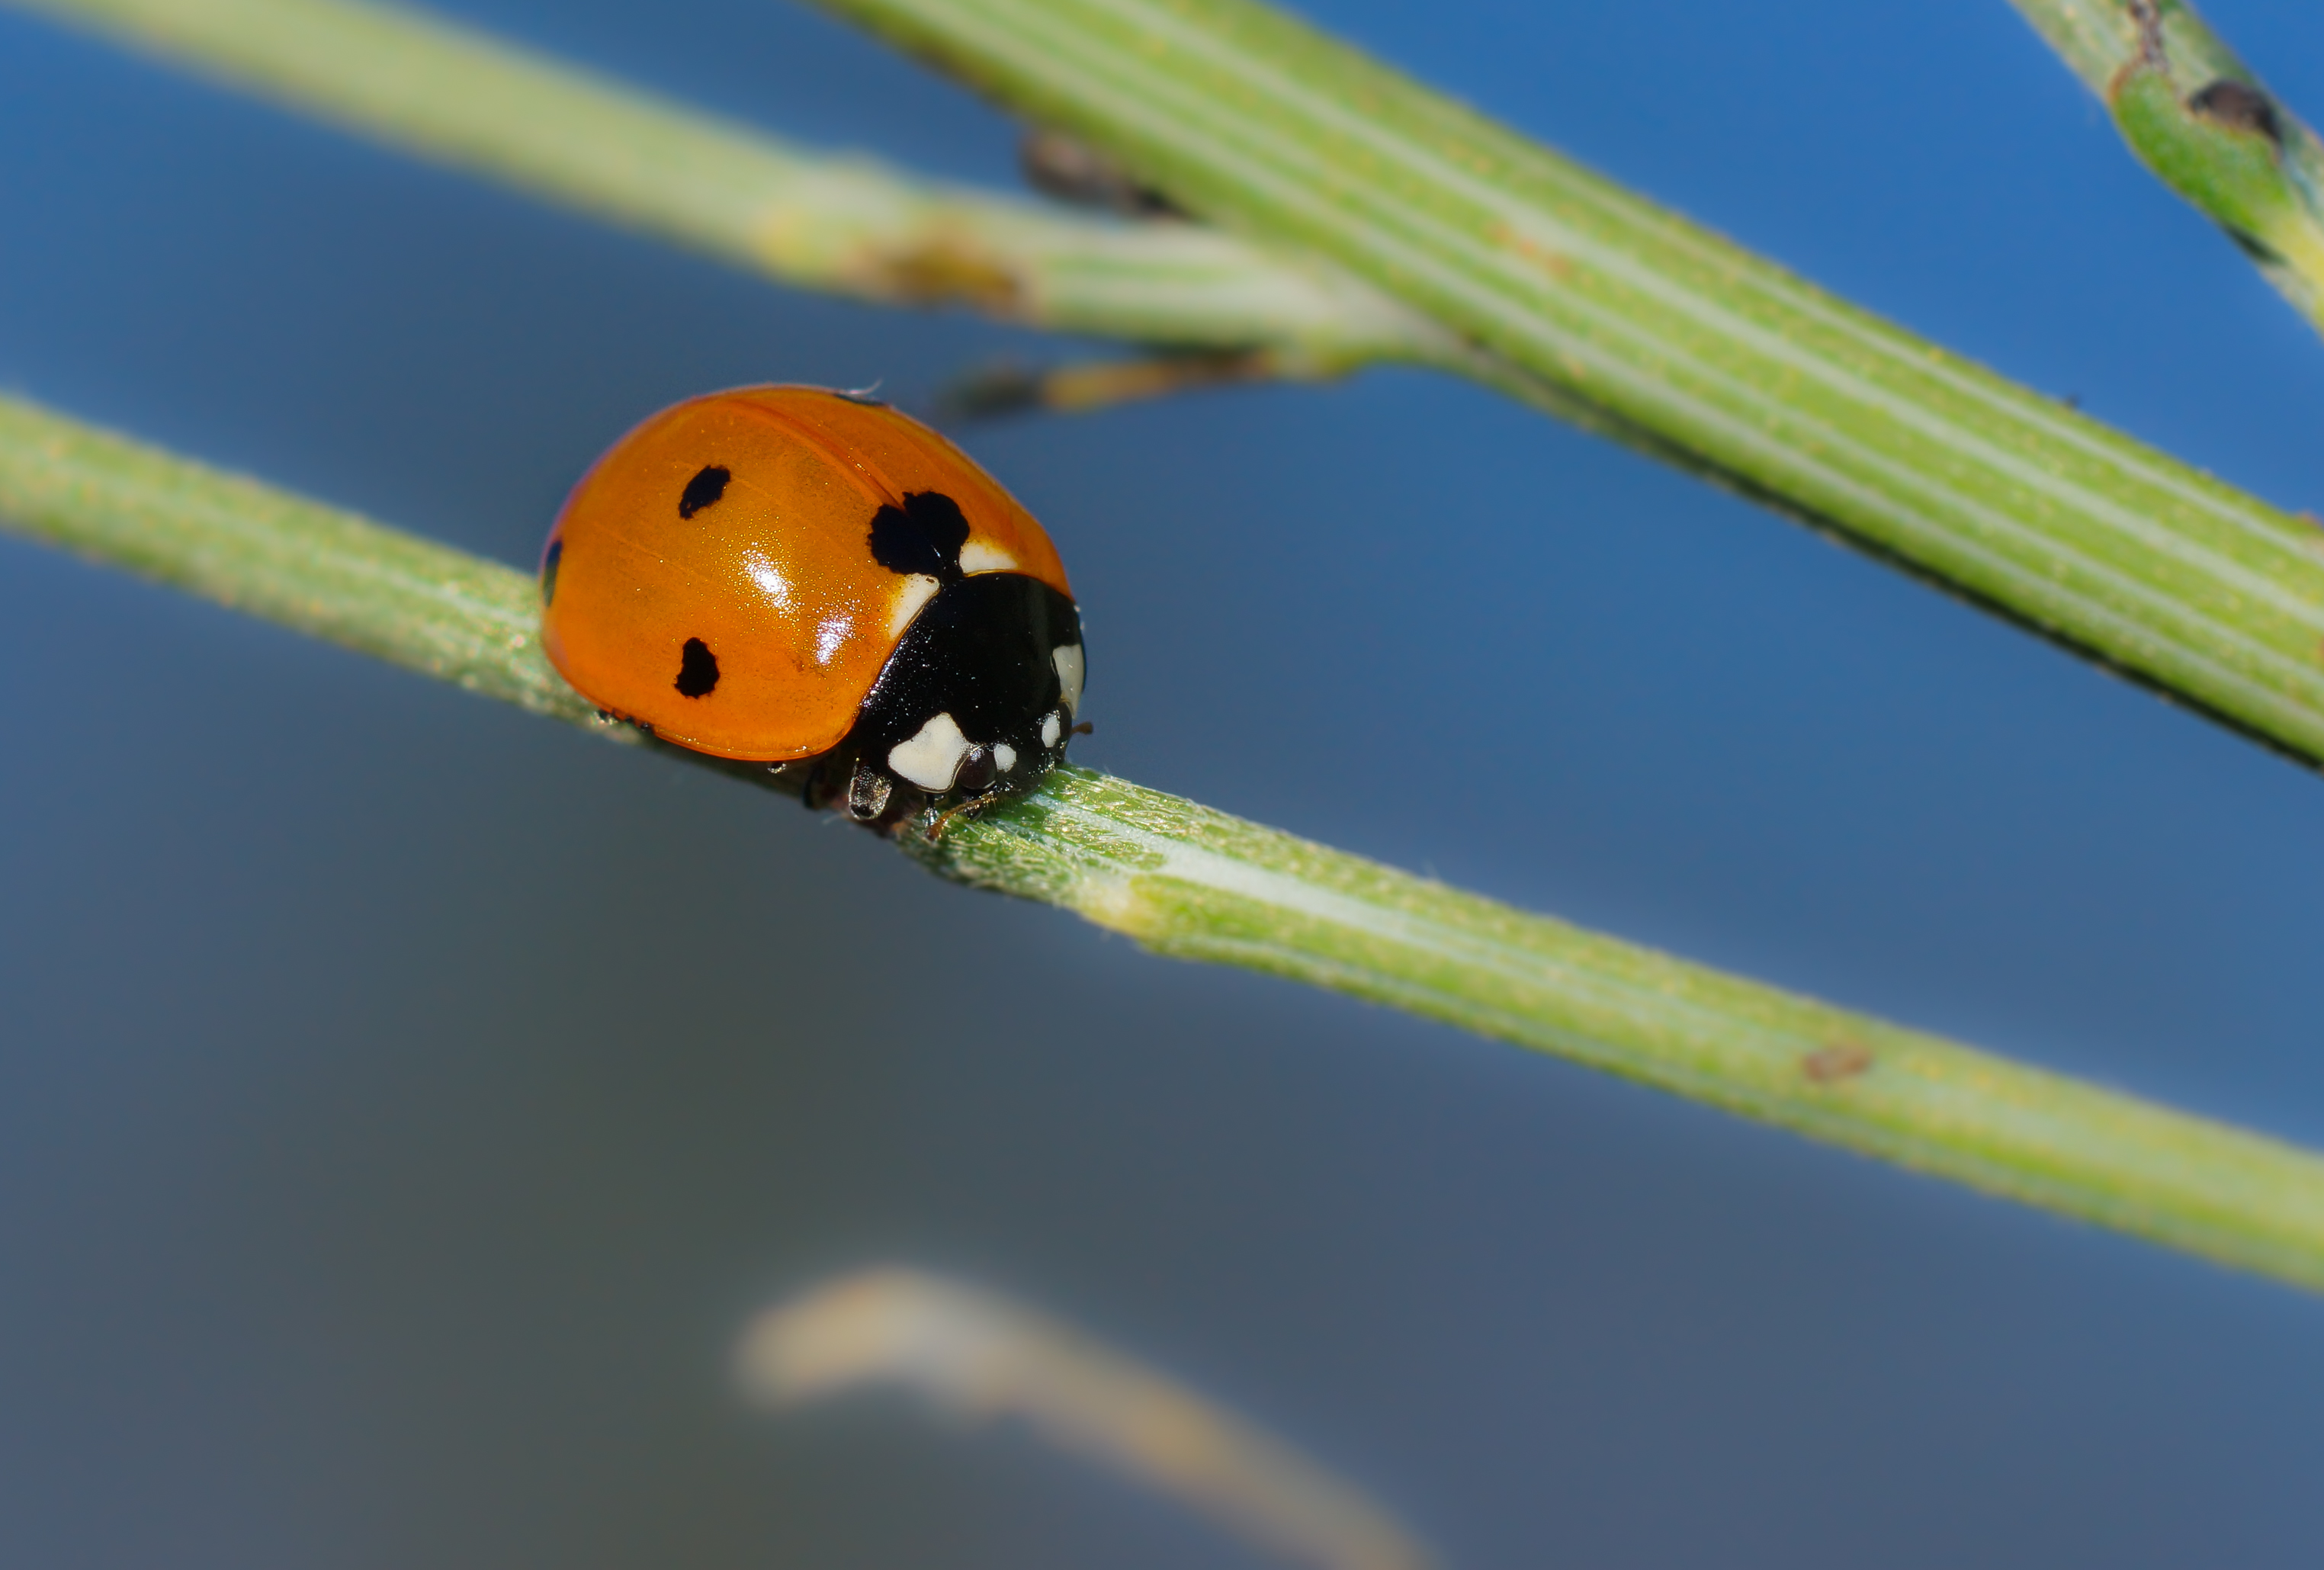
nature, photography, insect, macro, ladybug, yellow, fauna, ladybird, invertebrate, close up, 100mm, animals, naturaleza, a77, beetle, mariquita, xoania, ggl1, gaby1, xovesphoto, animales, sonya77, minolta100mm, macro photography, leaf beetle, plant stem